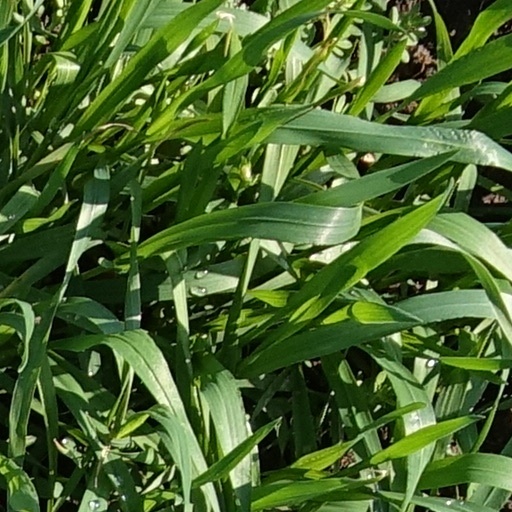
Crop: wheat